C. H. D. Buys Ballot

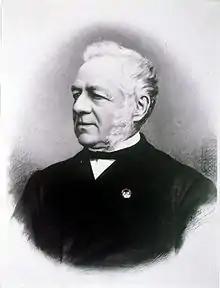

Christophorus Henricus Diedericus Buys Ballot (10 October 1817 – 3 February 1890) was a Dutch chemist and meteorologist who is the namesake of Buys Ballot's law. He was the first president of the International Meteorological Organization, the organization that would become the World Meteorological Organization.